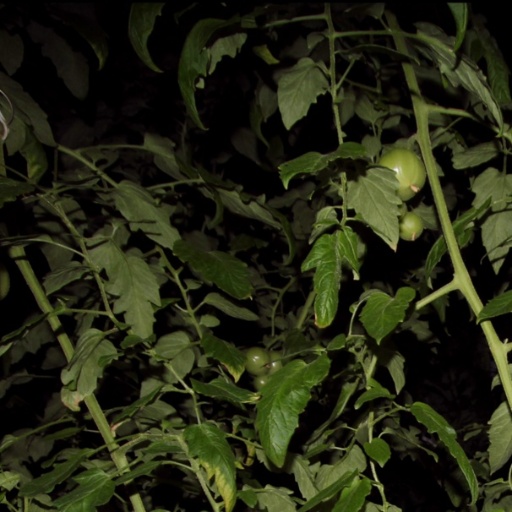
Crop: tomato